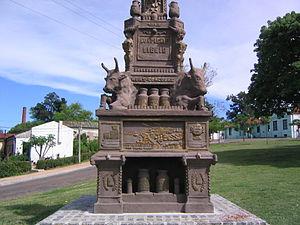
Cet article recense les sites inscrits au patrimoine mondial en Uruguay.
Fray Bentos est une ville portuaire d'Uruguay et la capitale du département de Río Negro. Sa population s'élevait à 24 122 habitants en 2004.